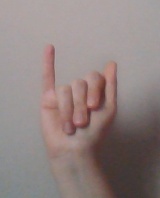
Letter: meem